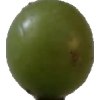
Label: grape